Friedrichshafen N.I

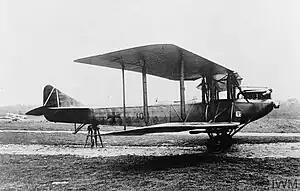
A profile view of the N.I

The Friedrichshafen N.I was a German prototype night bomber built by Friedrichshafen during World War I.